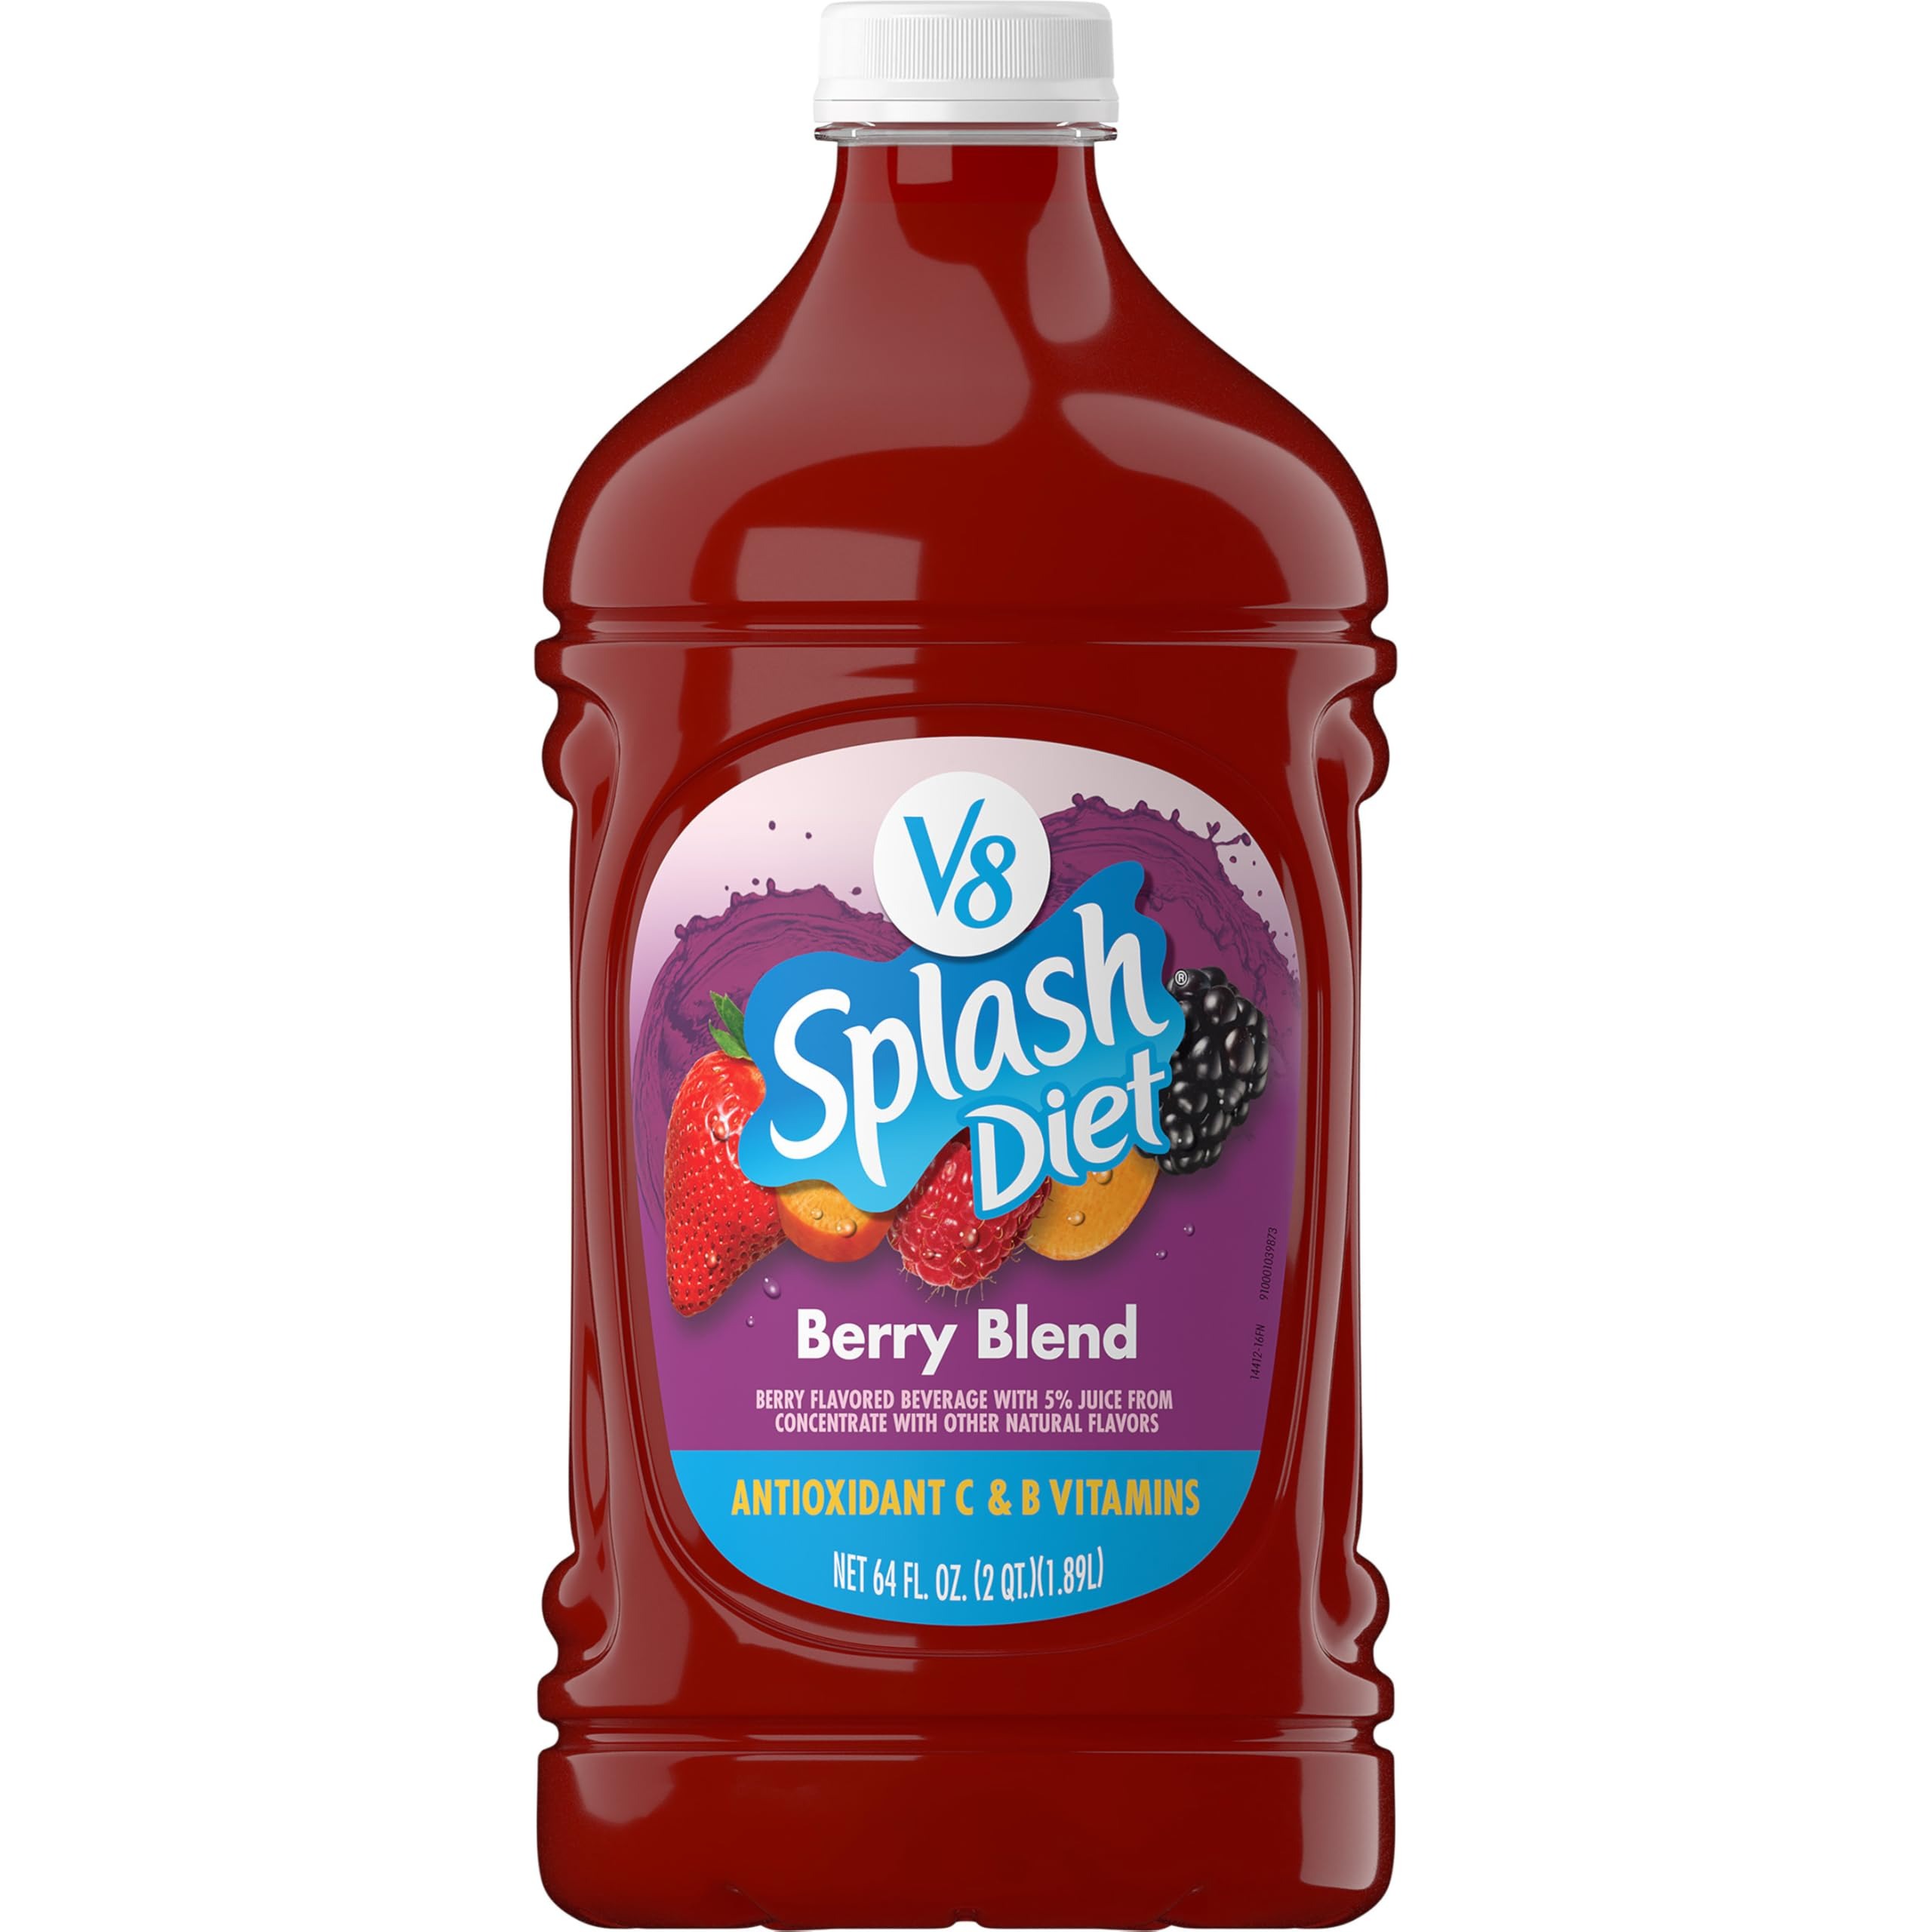
Item Name: V8 Splash Diet Berry Blend Flavored Juice Beverage, 64 fl oz Bottle
Bullet Point 1: One (1) 64 fl oz bottle of V8 Splash Diet Berry Blend Flavored Juice Beverage
Bullet Point 2: A 5% juice blend made from the concentrated juices of sweet potatoes and carrots with natural berry flavors
Bullet Point 3: Diet juice beverage with only 5 calories and less than 1g of sugar per serving, plus Antioxidant C and B Vitamins
Bullet Point 4: A low-calorie alternative to orange juice and apple juice; enjoy it in the morning, add it to smoothies, or use it as a mocktail or cocktail mixer
Bullet Point 5: Gluten free and fat free
Value: 64.0
Unit: Fl Oz

Price: 2.99